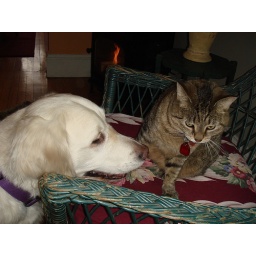
This golden retriver befriends a tabby cat in which we know how cats and dogs don't get along mostly.